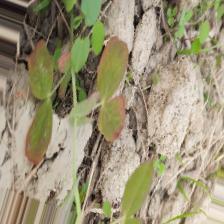
Label: Lentil Rust